Grosse Hamburger Strasse

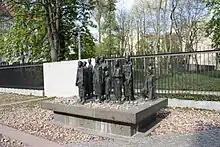
A Jewish memorial on Grosse Hamburger Strasse, located outside a property used by the Nazis as a detention centere for people awaiting transportation to concentration camps

In 1844, the Grosse Hamburger Strasse old home was built. In 1942, the building was redesigned to be used to process Jewish people to be deported to Nazi concentration camps and as a prison for resistance fighters and Jewish refugees. In the meantime, residents were moved to Theresienstadt. The building was destroyed in 1943.